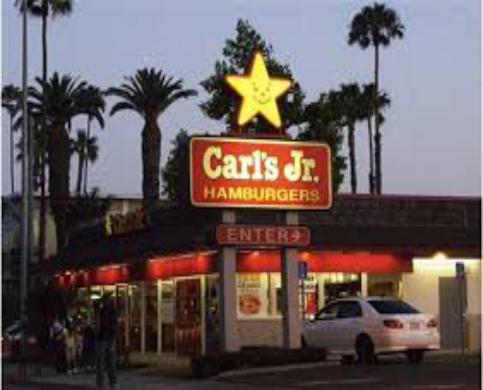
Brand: Carl's Jr
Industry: Food